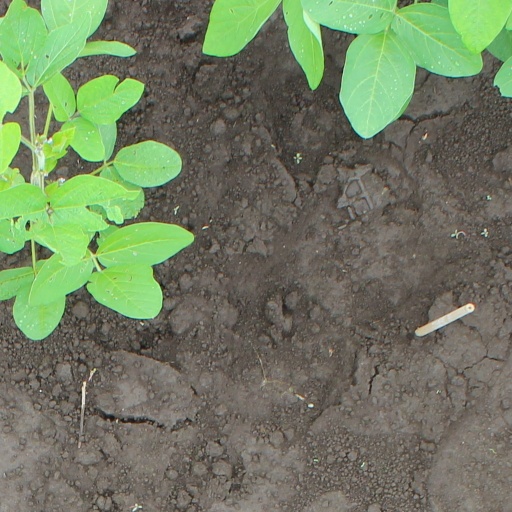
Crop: soybean